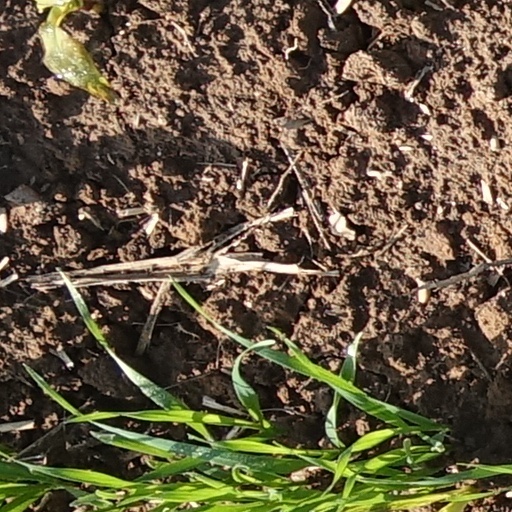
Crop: wheat